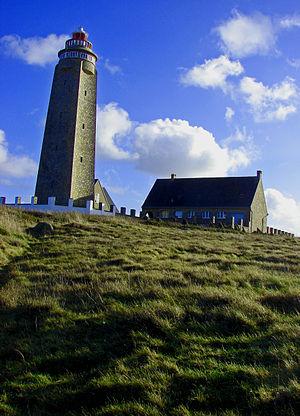
Phare de Fermanville - Manche - Normandie - France